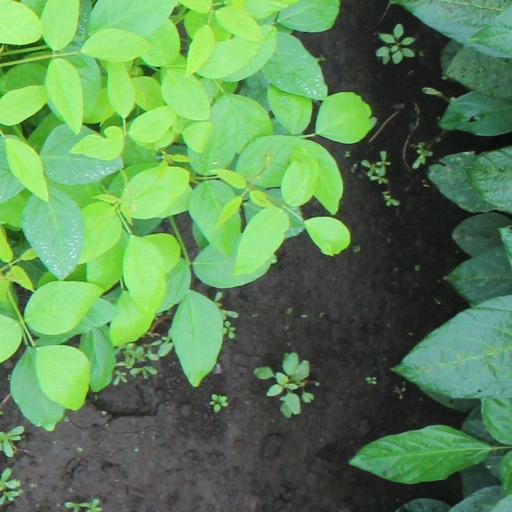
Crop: soybean